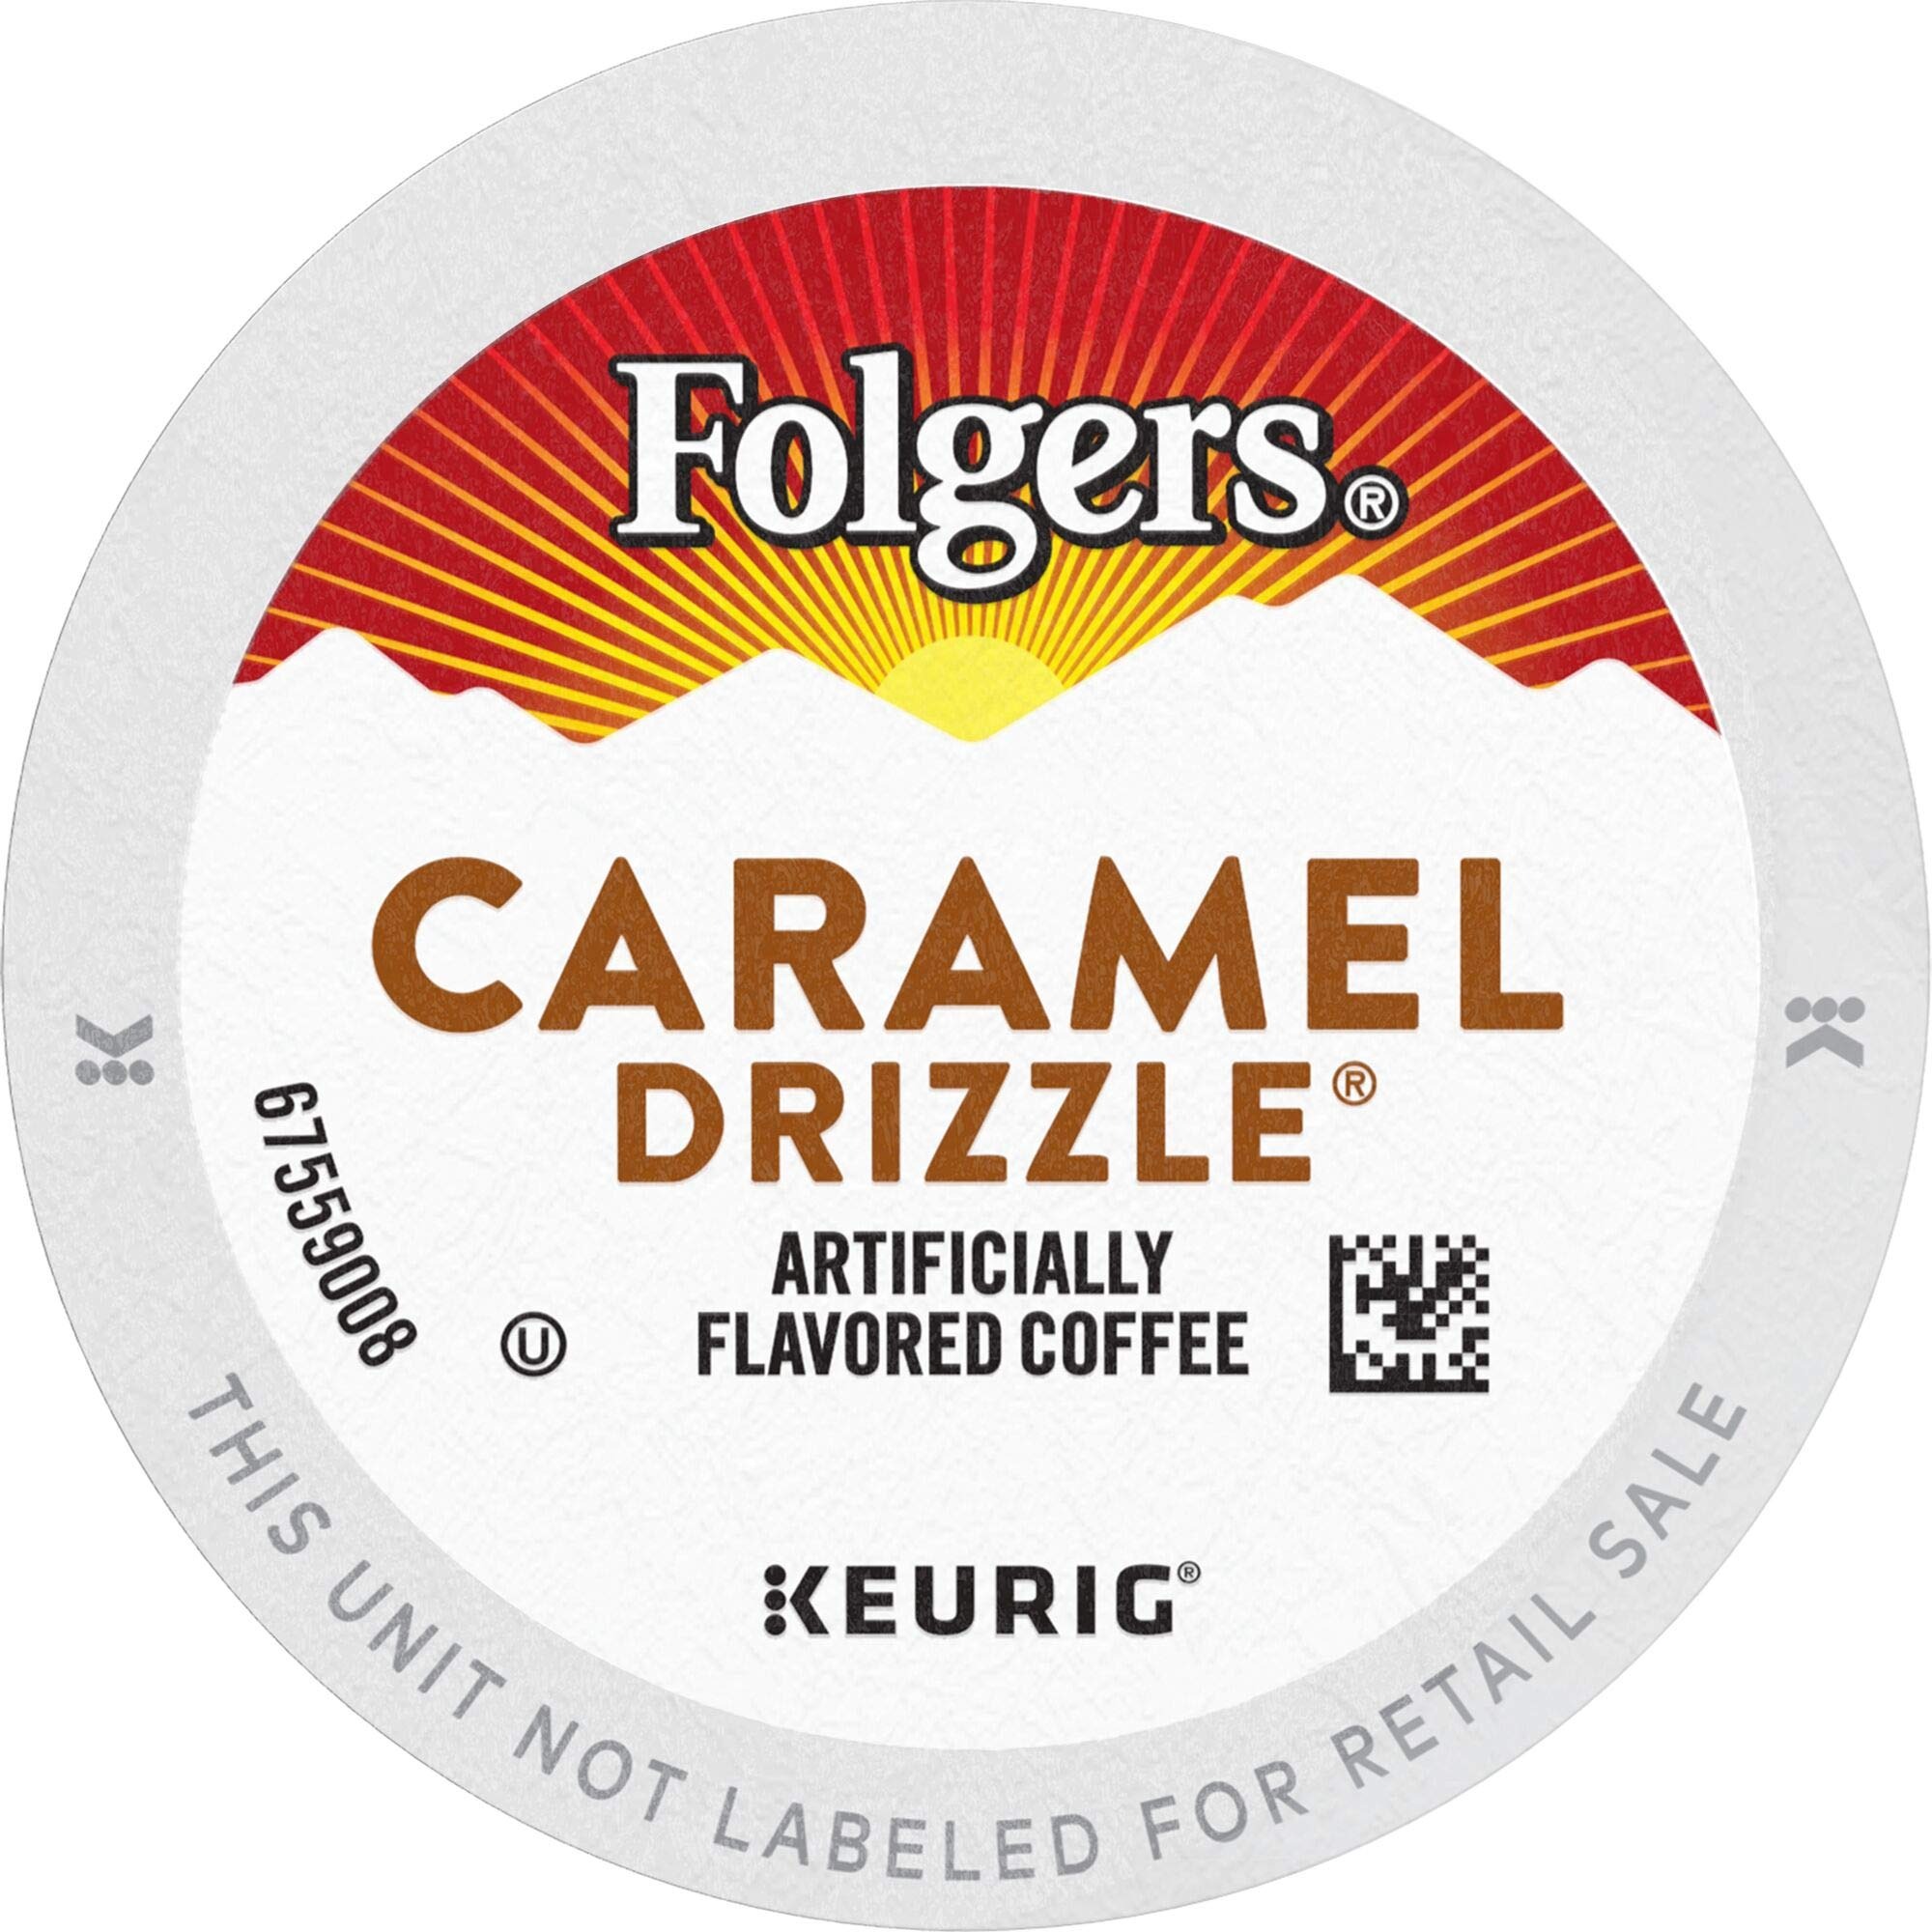
Item Name: Folgers Caramel Drizzle Flavored Coffee, 96 Keurig K-Cup Pods (Pack of 4)
Bullet Point 1: Contains 4 Boxes of 24 Folgers Caramel Drizzle Flavored K Cup Pods (96 Count Total)
Bullet Point 2: Buttery caramel flavor with a sweet aroma and warm finish – savor every sip
Bullet Point 3: Flavored Ground Coffee with natural and artificial flavors
Bullet Point 4: 100% pure coffee. Roasted in New Orleans, Louisiana
Bullet Point 5: Convenient K-Cup pods are made to work with your Keurig brewer and brew in less than a minute. K-Cup Pods can be recycled. Not Recyclable in all communities
Value: 96.0
Unit: Count

Price: 14.35